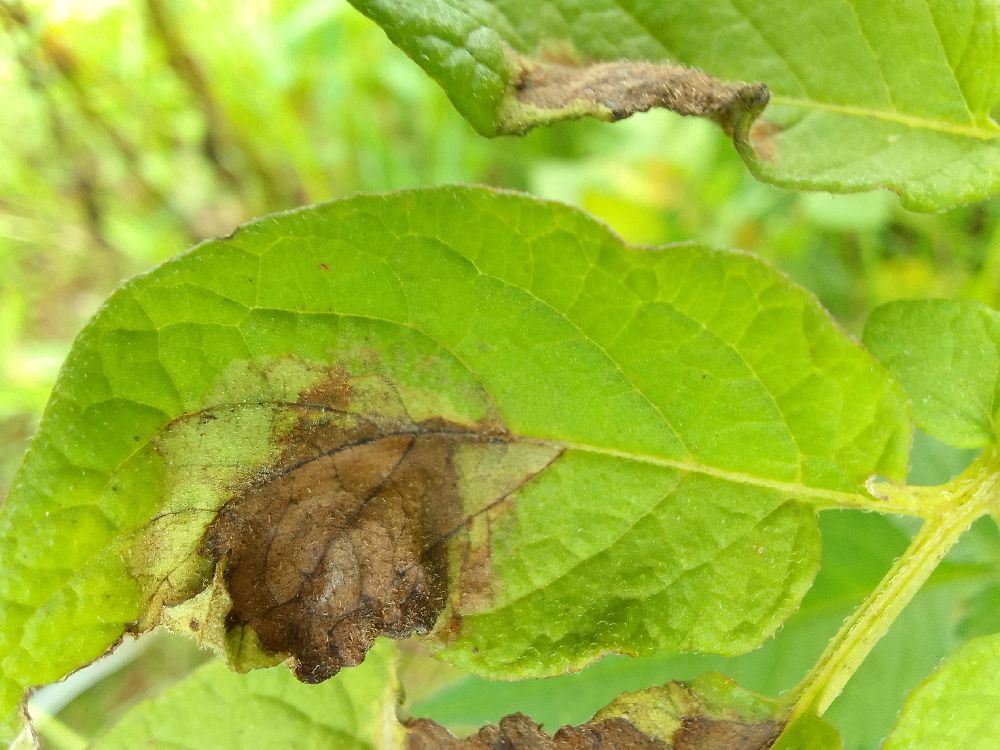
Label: Late blight